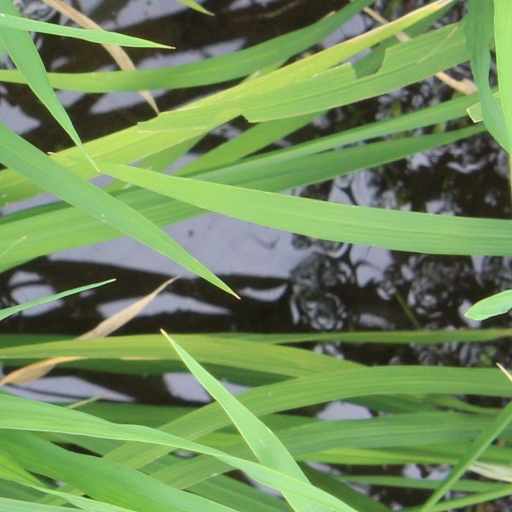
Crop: rice